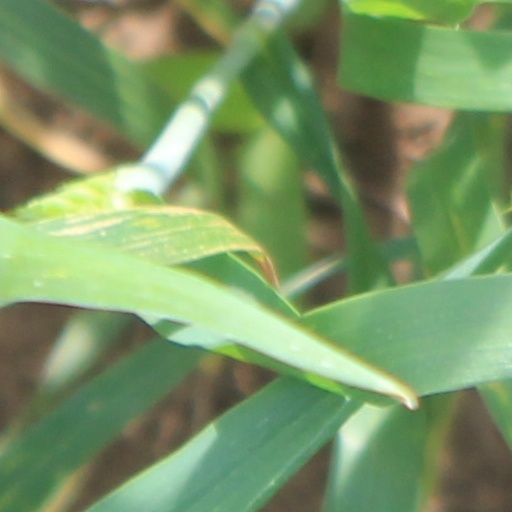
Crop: wheat